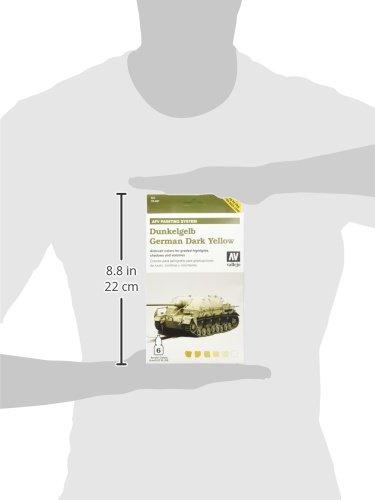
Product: Vallejo AFV German Dark Yellow Modulation Set, 8ml
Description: German Dunkelgleb Special Modulation Set.
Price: $14.99